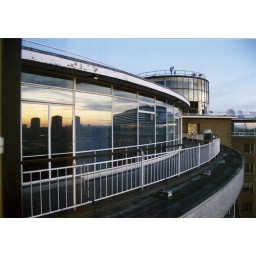
Sun-up, reflected in the 7th floor windows of TV Centre